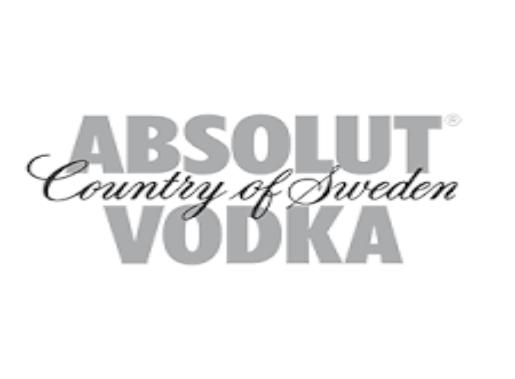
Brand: Absolut
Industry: Others